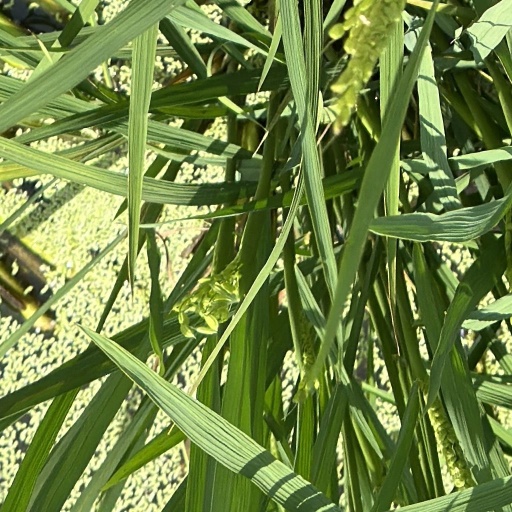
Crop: rice